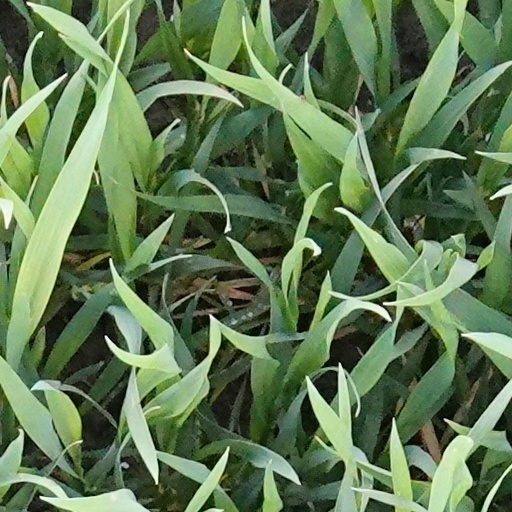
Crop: wheat